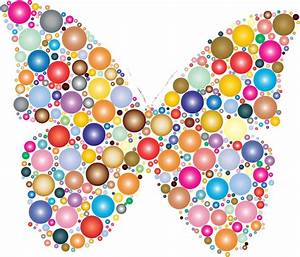
Label: butterfly